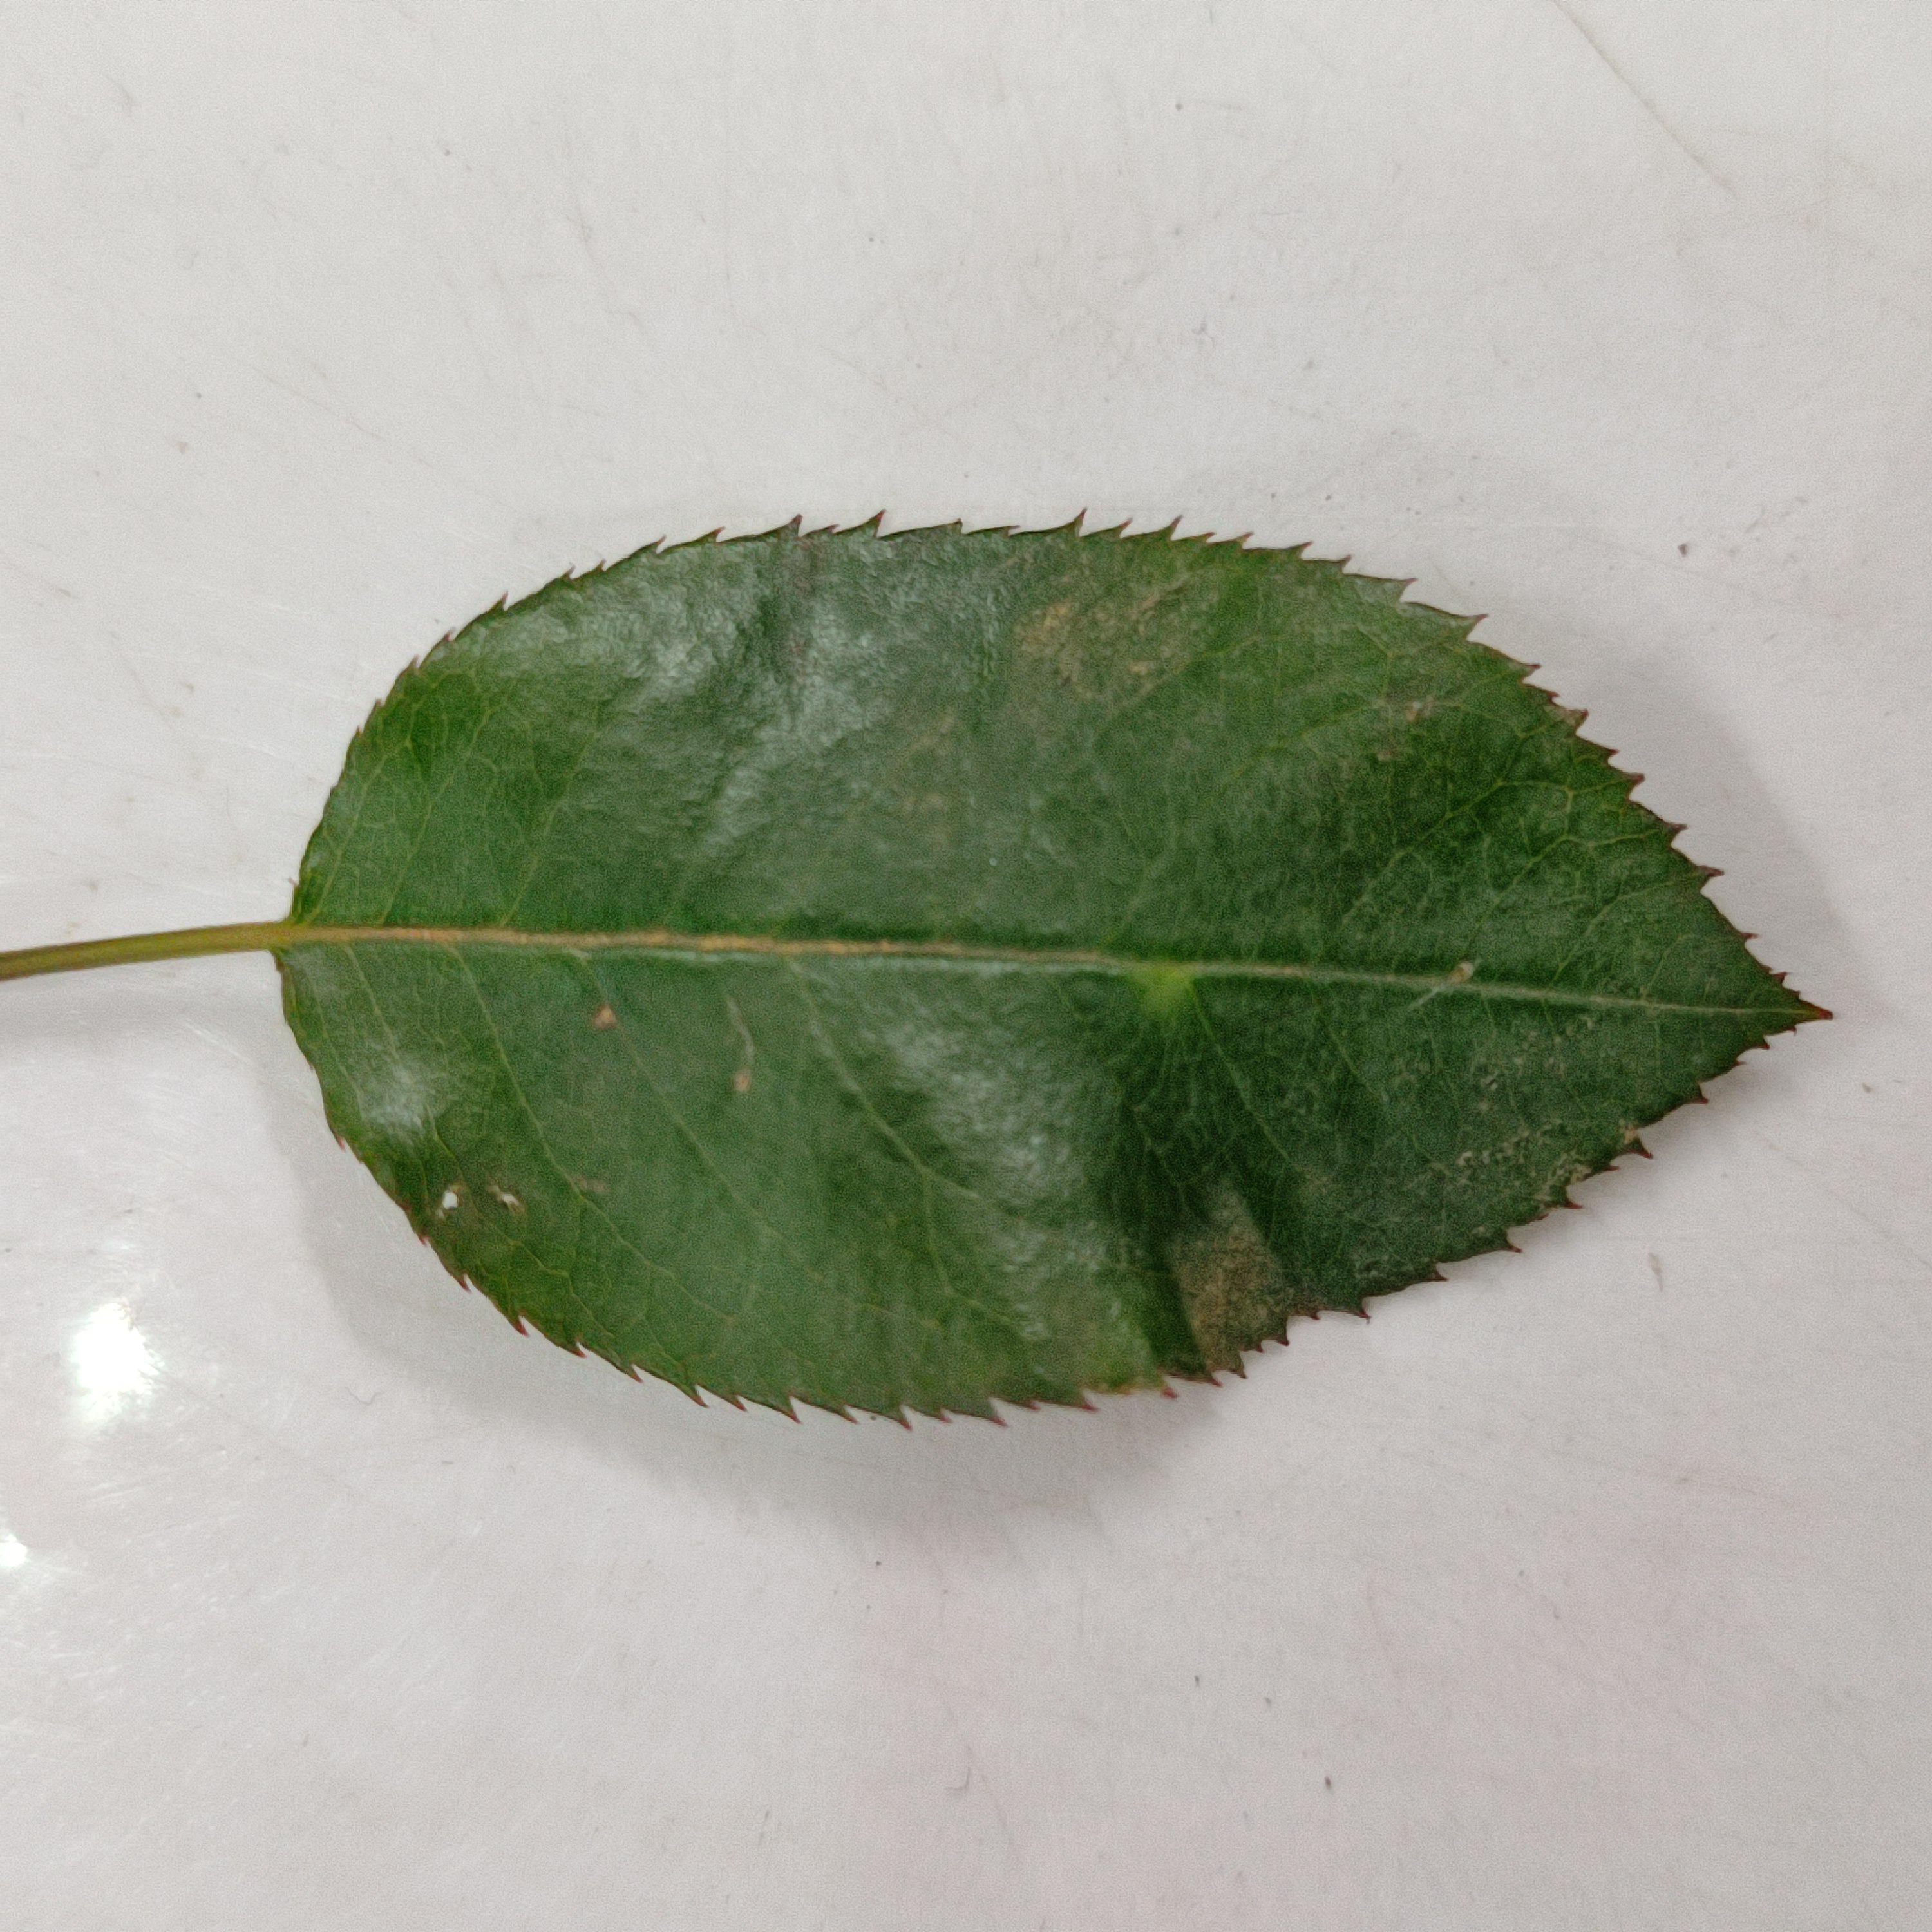
Label: Healthy Leaf